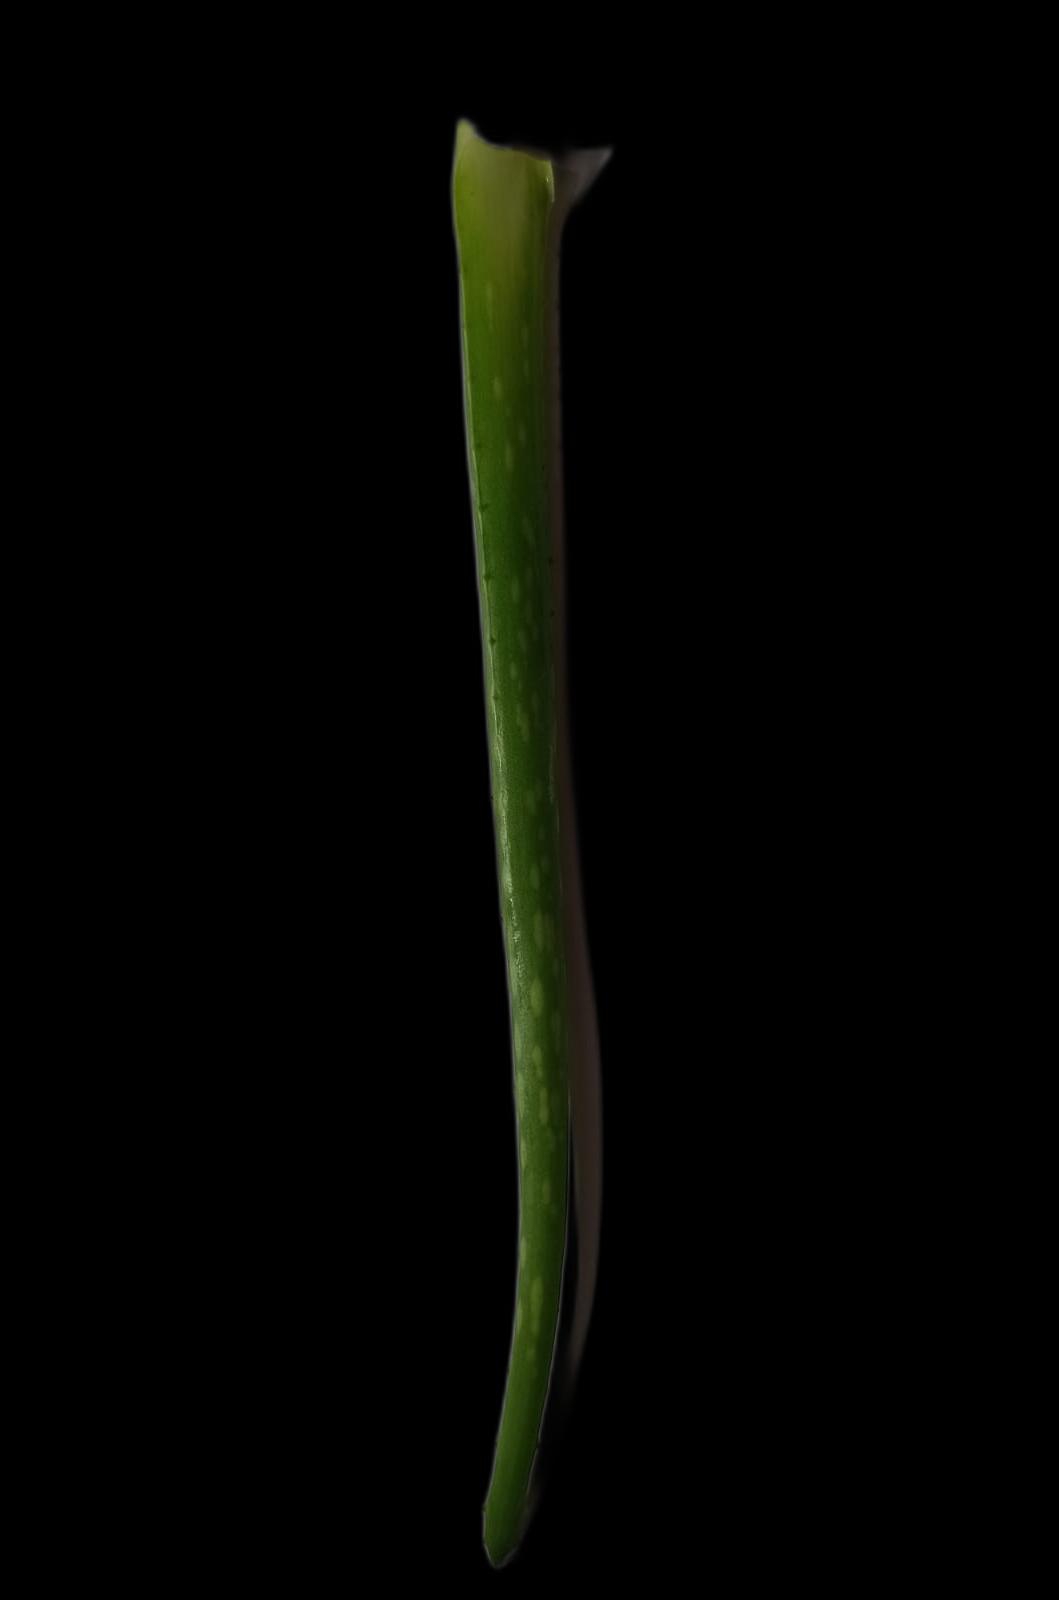
Plant: Aloe Vera